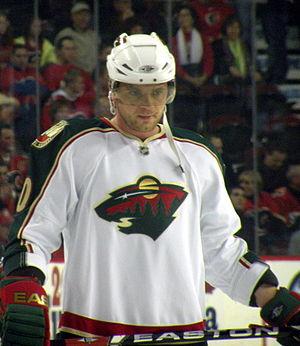
Pascal Dupuis est un joueur professionnel canadien de hockey sur glace évoluant dans la Ligue nationale de hockey.
Derek Boogaard est un joueur professionnel canadien de hockey sur glace, connu comme bagarreur et frère d'Aaron Boogaard, également professionnel.
Le Wild du Minnesota est une franchise professionnelle de hockey sur glace d'Amérique du Nord. L'équipe évolue dans la Ligue nationale de hockey depuis la saison 2000-2001 ; basée à Saint Paul, il s'agit de la première équipe localisée dans le Minnesota aux États-Unis à rejouer dans l'État depuis le départ des North Stars pour devenir les Stars de Dallas en 1993.
Marián Gáborík est un joueur professionnel de hockey sur glace slovaque. Il évolue au poste d'ailier dans la Ligue nationale de hockey avec les Kings de Los Angeles.